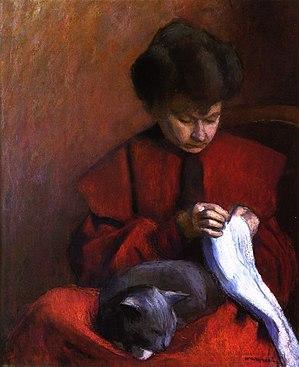
Sa mère est un tableau réalisé par Albert Marquet vers 1905-1906. Ce portrait représente sa mère vêtue de rouge, cousant assise sur une chaise avec un chat dormant sur ses genoux.
Albert Marquet est un peintre et dessinateur français né le 27 mars 1875 à Bordeaux et mort le 14 juin 1947 à Paris.